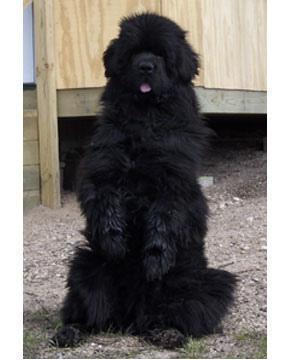
Newfoundland